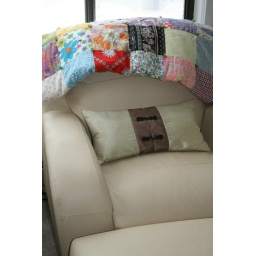
the chair by the window